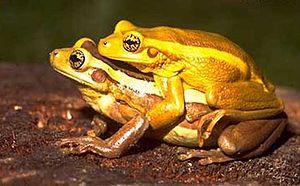
Trachycephalus mesophaeus est une espèce d'amphibiens de la famille des Hylidae.